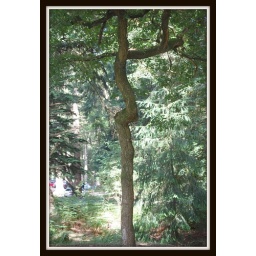
Not sure what has caused this 90degree dog leg angle on this tree in the middle of the New Forest